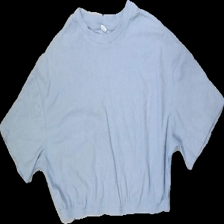
View: front
Type: T-shirt
Category: Children
Brand: Not in the list
Brand text on label: Shein
Colors: Blue
Material: 64% Polyester 36% Cotton
Cut: Regular, C-collar
Size: 164
Season: All
Stains: Minor
Damage: stain
Damage location: top center
Price range: <50
Recommended usage: Energy recovery
Description: Blue cropped top